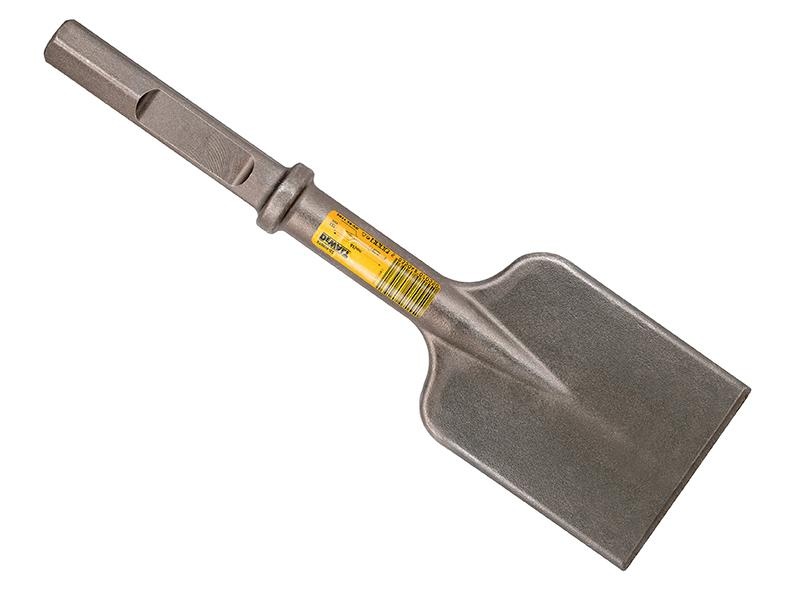
DEWALT Steel Asphalt Cutter 30Kg 115 X 430Mm
DEWALT 28mm Hex shank 30kg steel asphalt cutter 115mm x 430mm fully hardened steel body delivers increased life and durability. Micro-processor controlled heat treatment for consistently tough, long life chisels.
Brand: Dewalt
Category: Hardware > Tools > Cutters > Bolt Cutters > Concrete Mesh Cutters